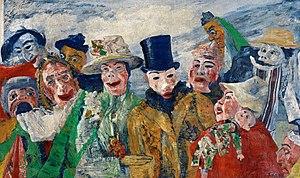
""L'Intrigue"", 1890 James Ensor Huile sur toile - Dimensions
L'intrigue, réalisée en 1890, est une peinture de l’artiste belge James Ensor. Maître dans la représentation de scènes étranges et grotesques, James Ensor est un pionnier de l’art moderne. Cette œuvre s’inscrit dans la « Période des Masques » de l’artiste appartient à la collection du Musée royal des Beaux-Arts d’Anvers.
Cette page fournit une liste non exhaustive de tableaux du peintre belge James Ensor.
L’intrigue, de l'italien intrigo est l'ensemble des évènements et des faits qui constituent un récit.
James Ensor, né le 13 avril 1860 à Ostende et mort dans cette ville le 19 novembre 1949, est un artiste peintre, graveur et un anarchiste belge.